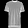
Label: T - shirt / top